Manayunk Canal Towpath

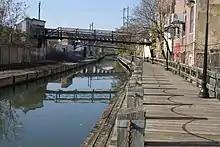
Manayunk Canal Towpath

The Manayunk Canal Towpath is a trail that runs along the Schuylkill River Canal in Manayunk, Pennsylvania, a northwest section of Philadelphia. The Towpath parallels the Manayunk Canal and the Schuylkill River. The canal was dug in 1819. The Towpath is accessible from Fairmount Park to the East and from the Schuylkill River Trail to the West. As the Towpath runs through heavy industry and rural-like settings, its surface varies between boardwalk, gravel, and pavement. This makes the Towpath ideal for running, walking, and cycling. Fishing in the Schuylkill Canal along the Manayunk Towpath is a favorite past time for visitors and residents alike.